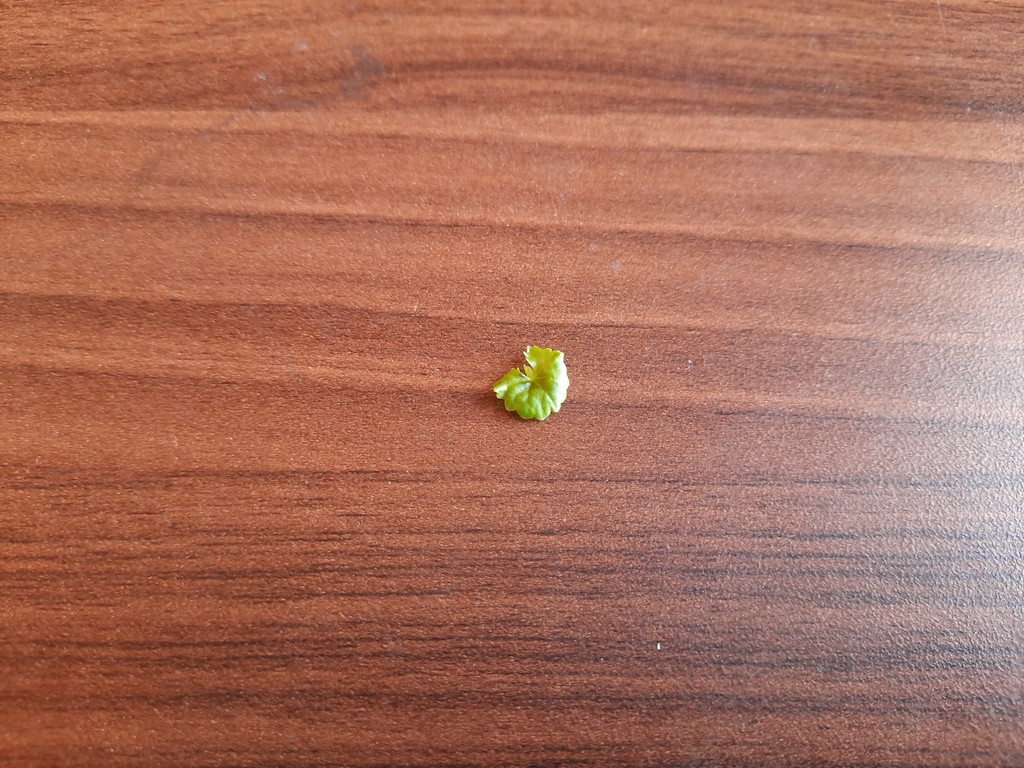
Label: Healthy